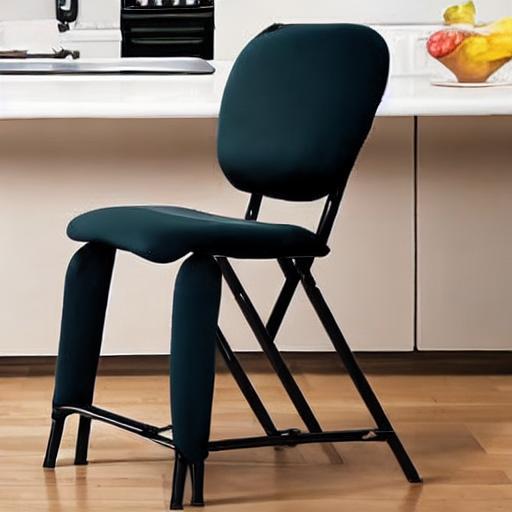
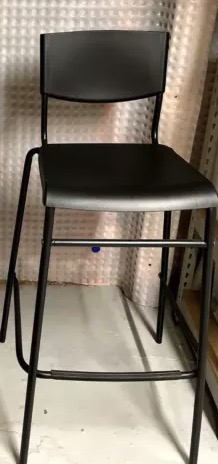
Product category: stool
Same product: no